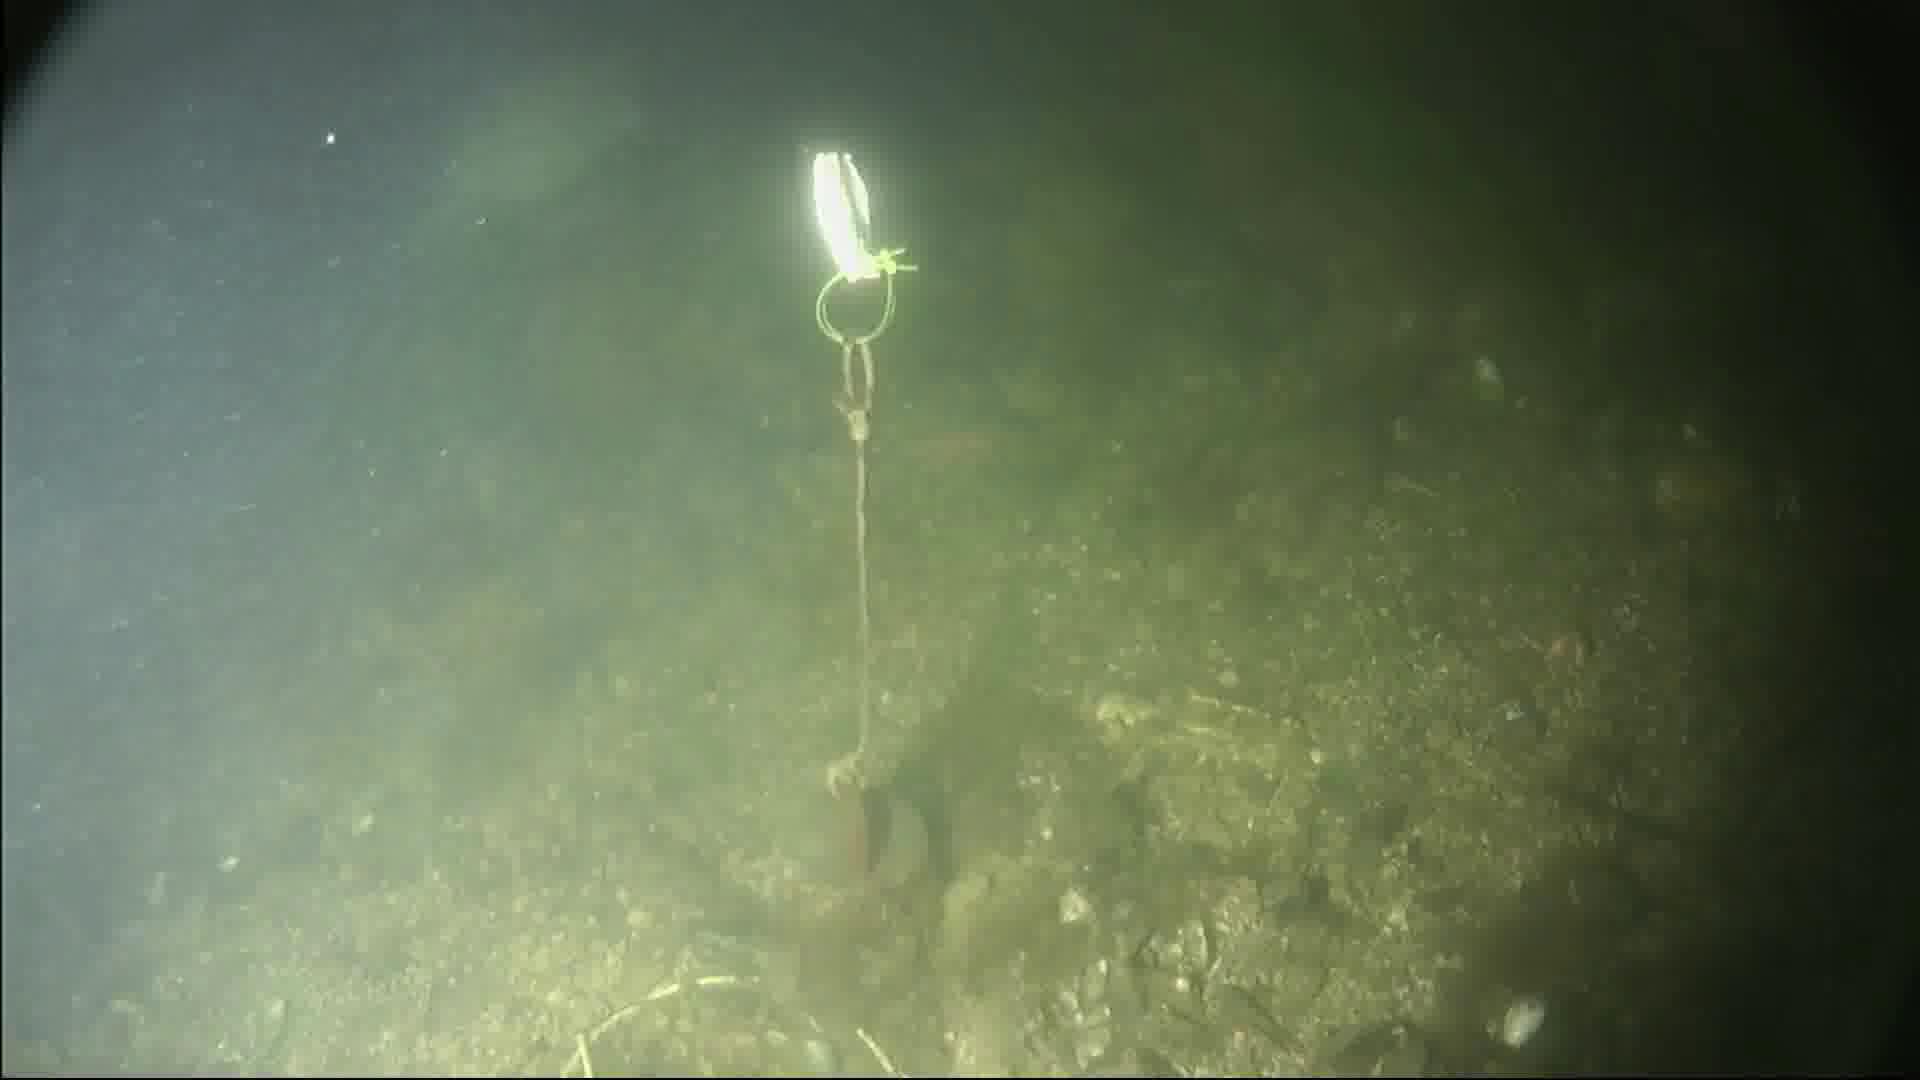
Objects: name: fish